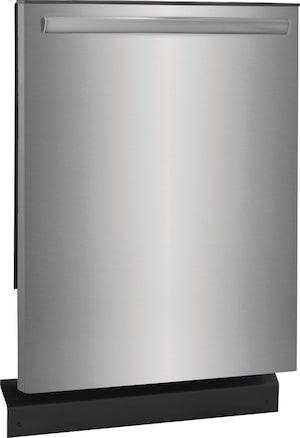
Frigidaire Gallery Built-In Dishwasher
Skip Pre-rinsing with DishSense® Sensor Technology Get better cleaning results with our sensor technology that adjusts cleaning performance based on the soil level of your dishes. Complete clean from every angle with OrbitClean® OrbitClean® wash system uses a rotating wash arm with multi-directional spray patterns to provide maximum coverage without using more water. Forget the hand towel with MaxBoost™ Dry MaxBoost™ Dry technology uses heating and a fan to push out moist air and pull in fresh, dry air so you don’t have to hand dry. Features Skip Pre-rinsing with DishSense® Sensor Technology Get better cleaning results with our sensor technology that adjusts cleaning performance based on the soil level of your dishes. Complete clean from every angle with OrbitClean® OrbitClean® wash system uses a rotating wash arm with multi-directional spray patterns to provide maximum coverage without using more water. Forget the hand towel with MaxBoost™ Dry Sanitize Option Remove 99.9% of common household bacteria with NSF-Certified Sanitize Option. Energy Star® certified This ENERGY STAR® Certified dishwasher uses about ¼ of the amount of water vs. washing dishes by hand and saves both energy and money. Keep your kitchen quiet with 52 dBA Keep your kitchen quiet and the noise inside your dishwasher where it belongs with extra, quality insulation. Easily fits dishes of all sizes with adjustable racks Make loading the dishwasher easier with adjustable racks and enough space to fit even your largest items. LED floor light indicates if dishwasher is running or complete If you don’t hear the dishwasher running, this convenient LED floor light lets you know where it is in a cycle--it's blue when the dishwasher is running and green when it's finished. 34-Minute Quick Wash Saves you time - cleans dishes in 34-minutes. Smudge-Proof® Stainless Steel Finish Resists fingerprints and cleans easily. Stay-Put Door Allows For Easier Loading The door stays put at whatever angle you open it for easy loading and unloading. MaxBoost™ Dry technology uses heating and a fan to push out moist air and pull in fresh, dry air so you don’t have to hand dry.
Brand: FRIGIDAIRE
Category: Home & Garden > Kitchen & Dining > Kitchen Appliances > Dishwashers